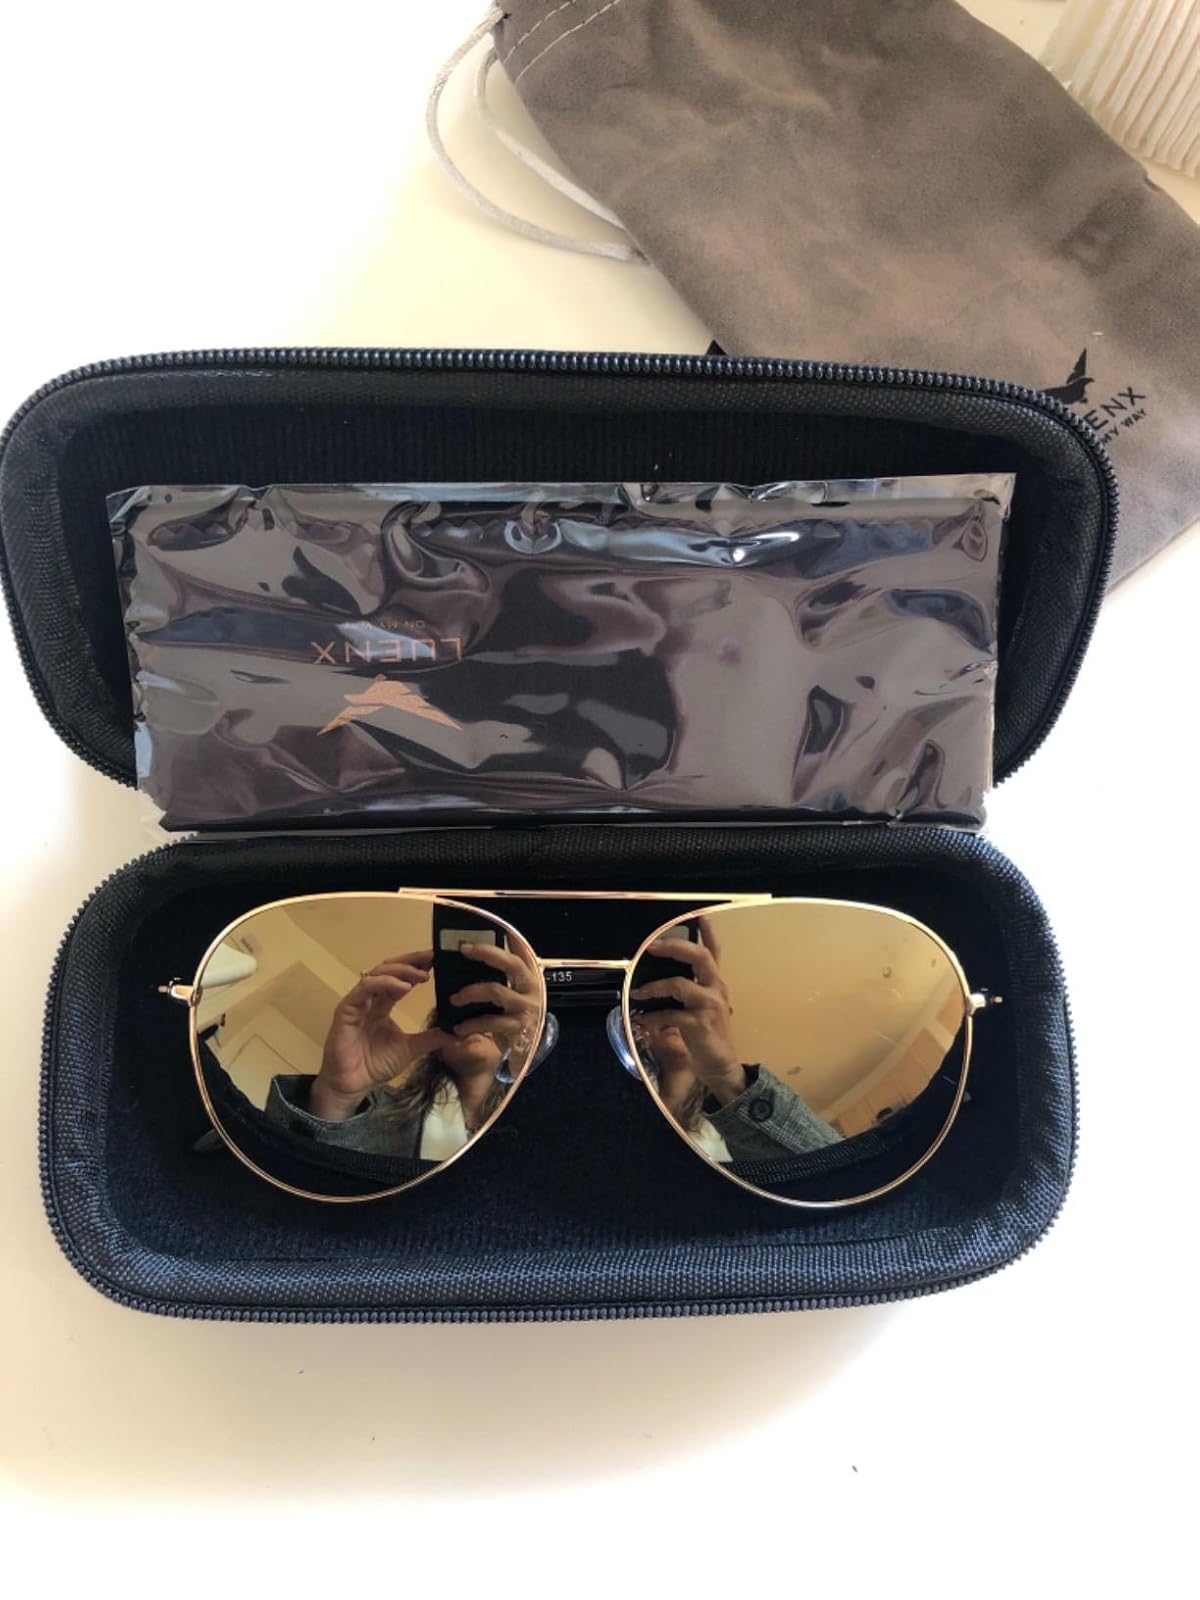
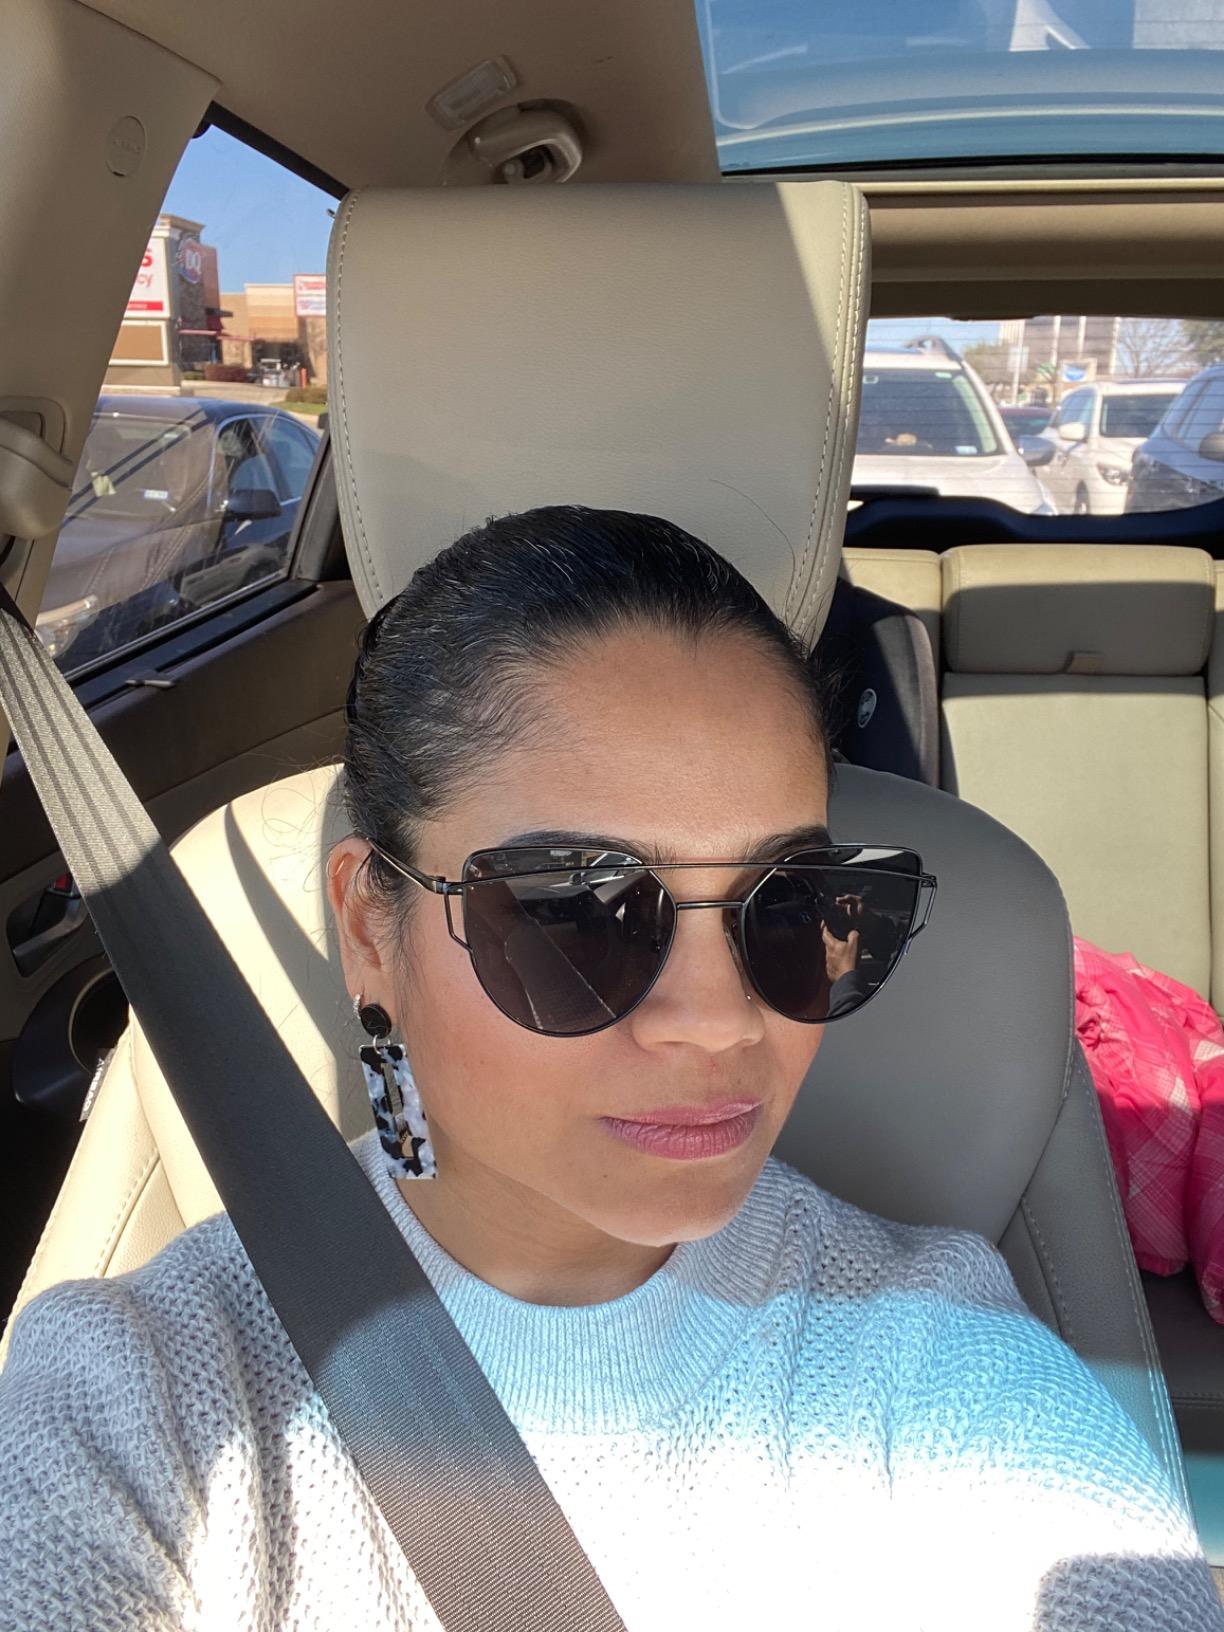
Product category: accessories_sunglasses
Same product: no